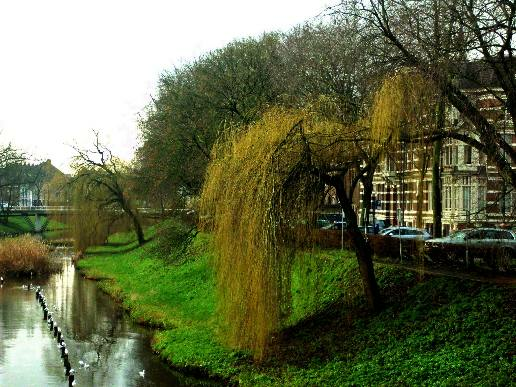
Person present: No